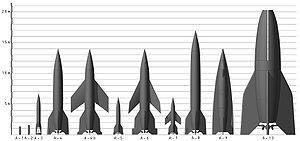
La série de fusées Aggregat est un ensemble de modèles de fusées militaires développées entre 1933 et 1945 dans le cadre d’un programme de recherche de la Wehrmacht, l'armée de terre de l'Allemagne nazie. Son plus grand succès fut l'A4, plus connue sous le nom de V2. Le mot allemand Aggregat fait référence à un groupe de machines fonctionnant ensemble.
Le V2 ou Aggregat 4 ou A4 est un missile balistique développé par l'Allemagne nazie durant la Seconde Guerre mondiale et lancé à plusieurs milliers d'exemplaires en 1944 et 1945 contre les populations civiles, principalement au Royaume-Uni et en Belgique.